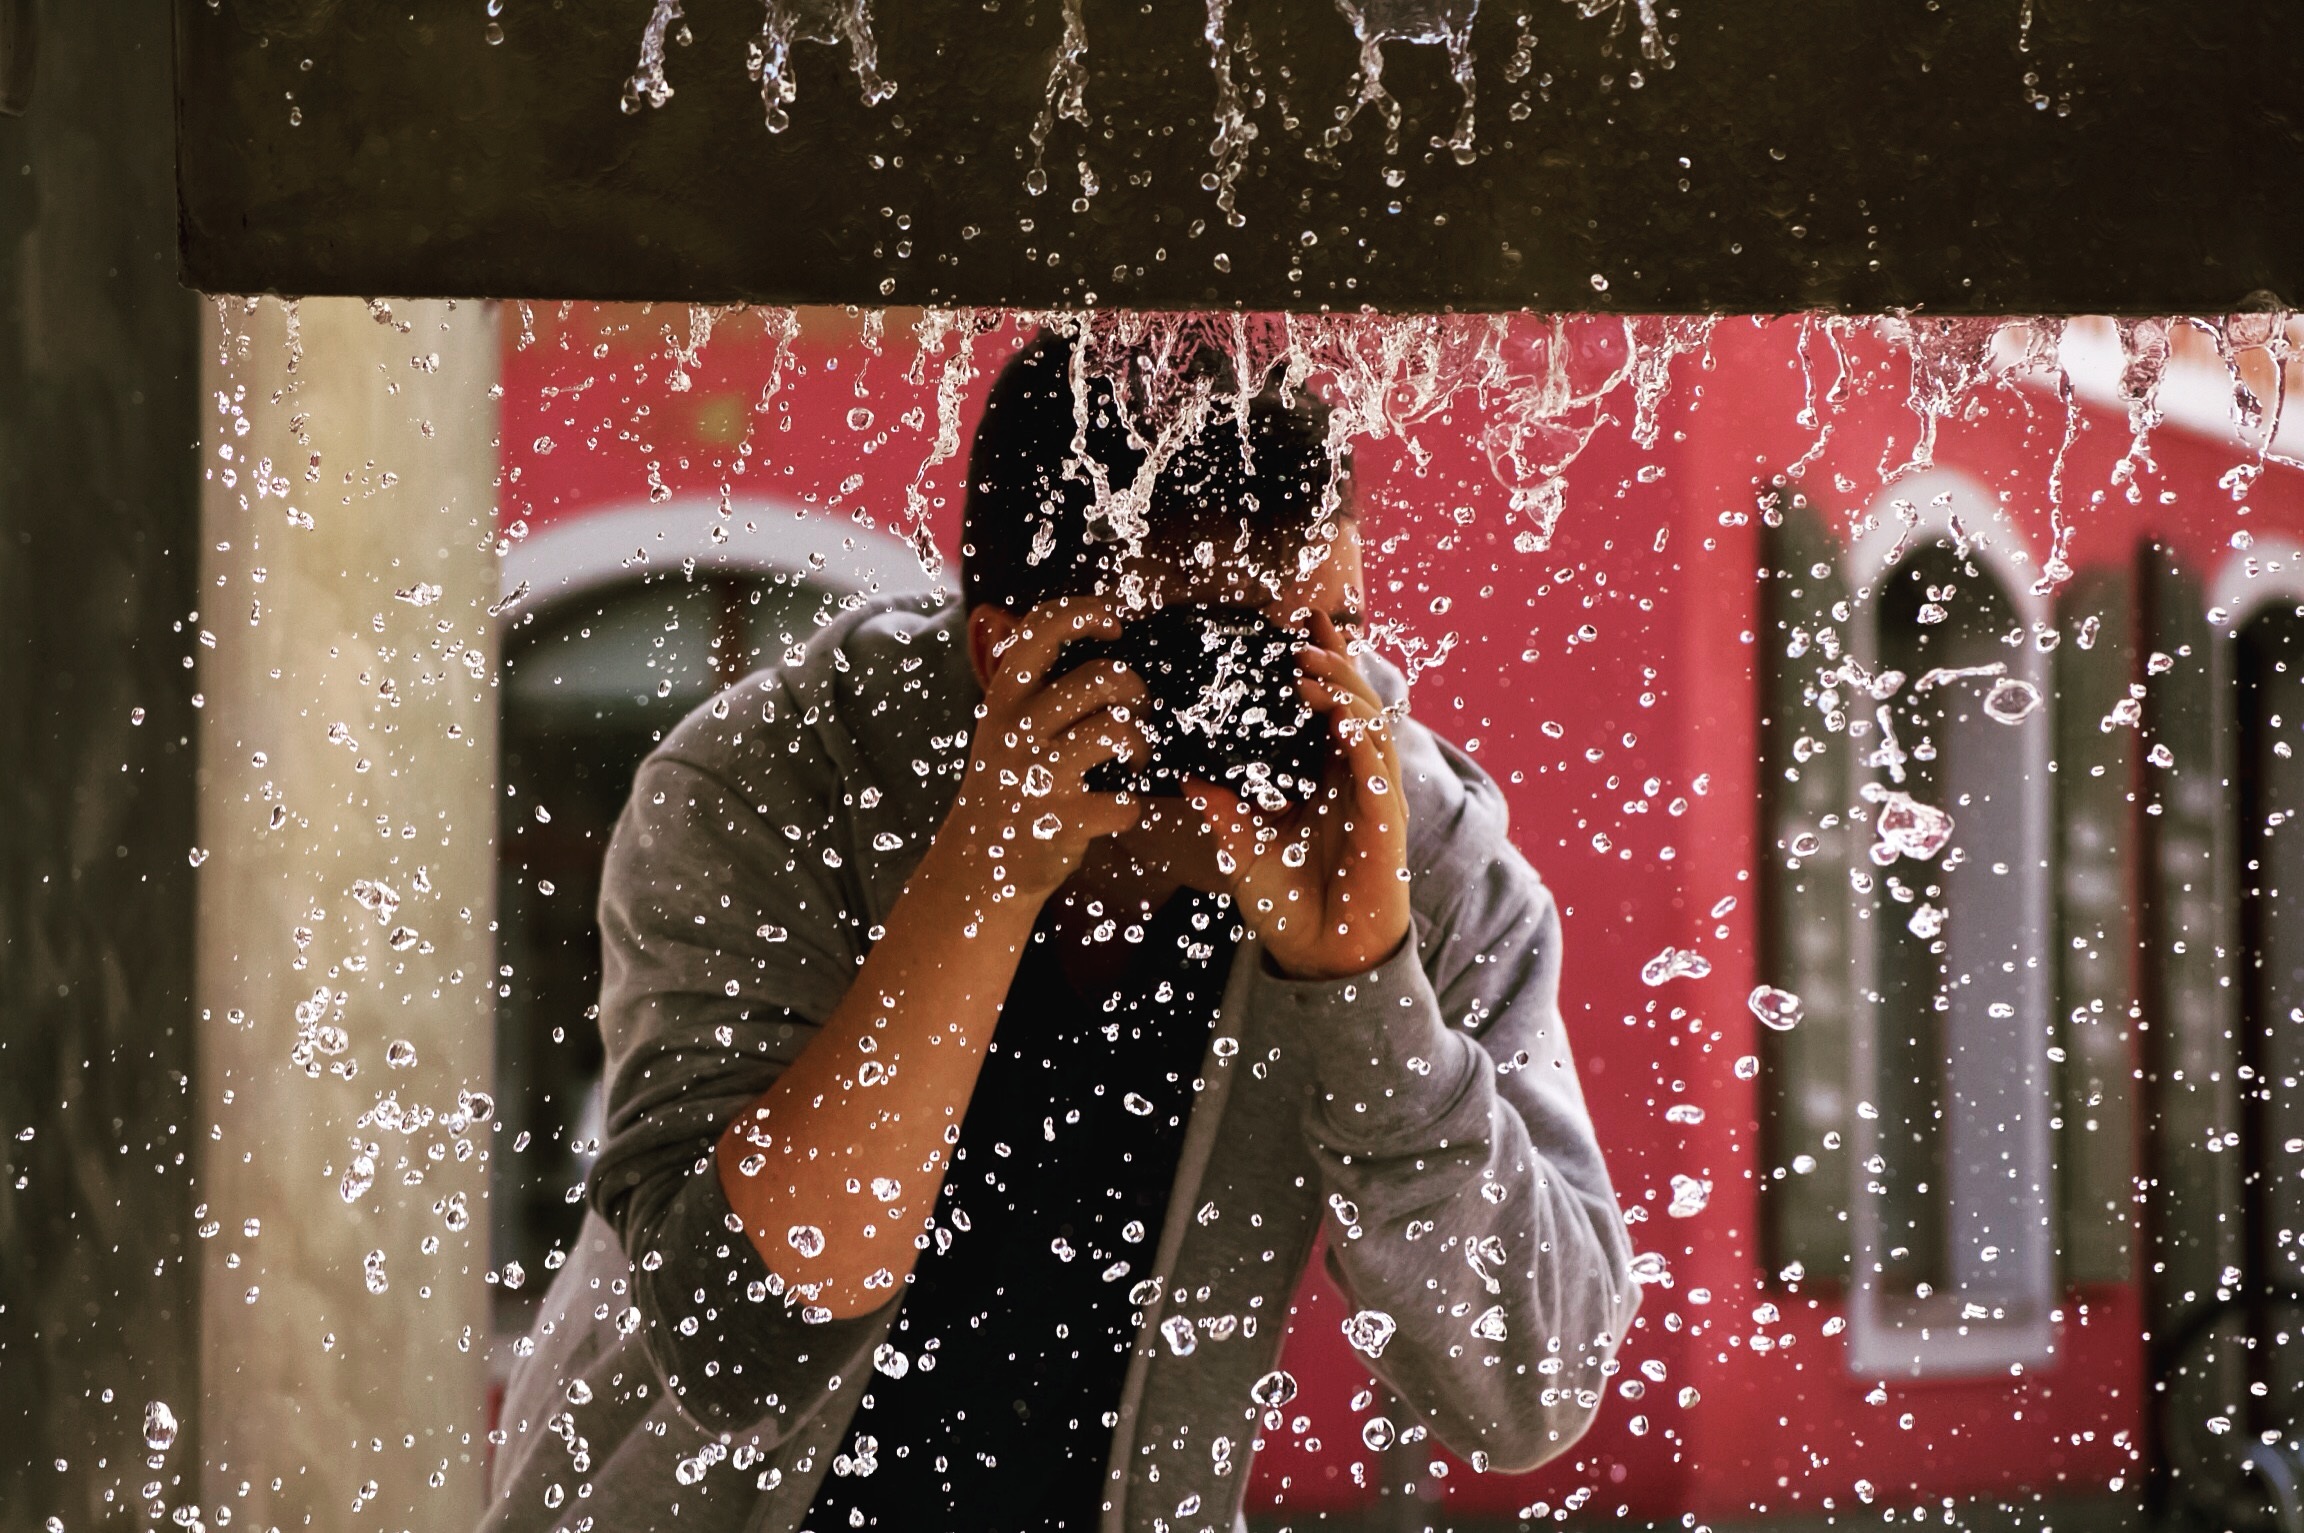
landscape, water, nature, waterfall, snow, winter, river, flow, red, color, autumn, weather, iceland, season, drip, bubble, stones, waterfalls, nice, brazil, bach, waters, small waterfall, f ssen, tropical waterfall, lechfall, hirschbach